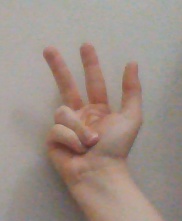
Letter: al